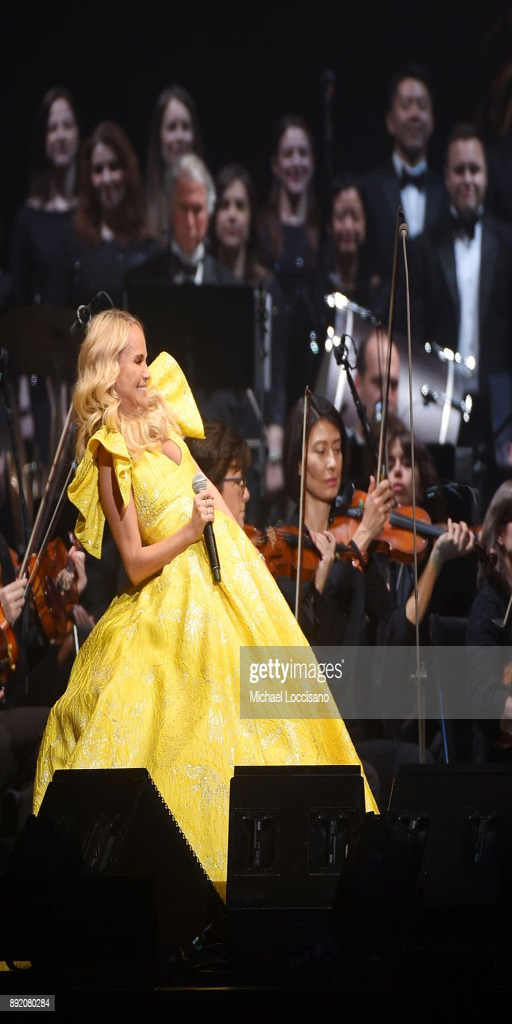
actor performs on stage during a concert .